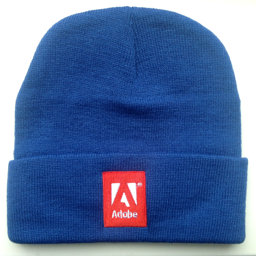
a blue beanie with logo